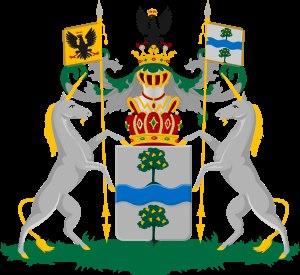
La famille de Crassier est à l'origine une famille des Pays-Bas méridionaux dont les membres appartiennent depuis 1816 à la noblesse néerlandaise et à la noblesse belge dont la lignée s'éteint en 1949.